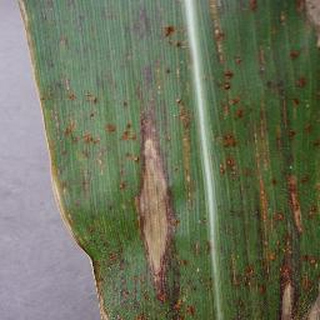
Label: corn_northern_leaf_blight